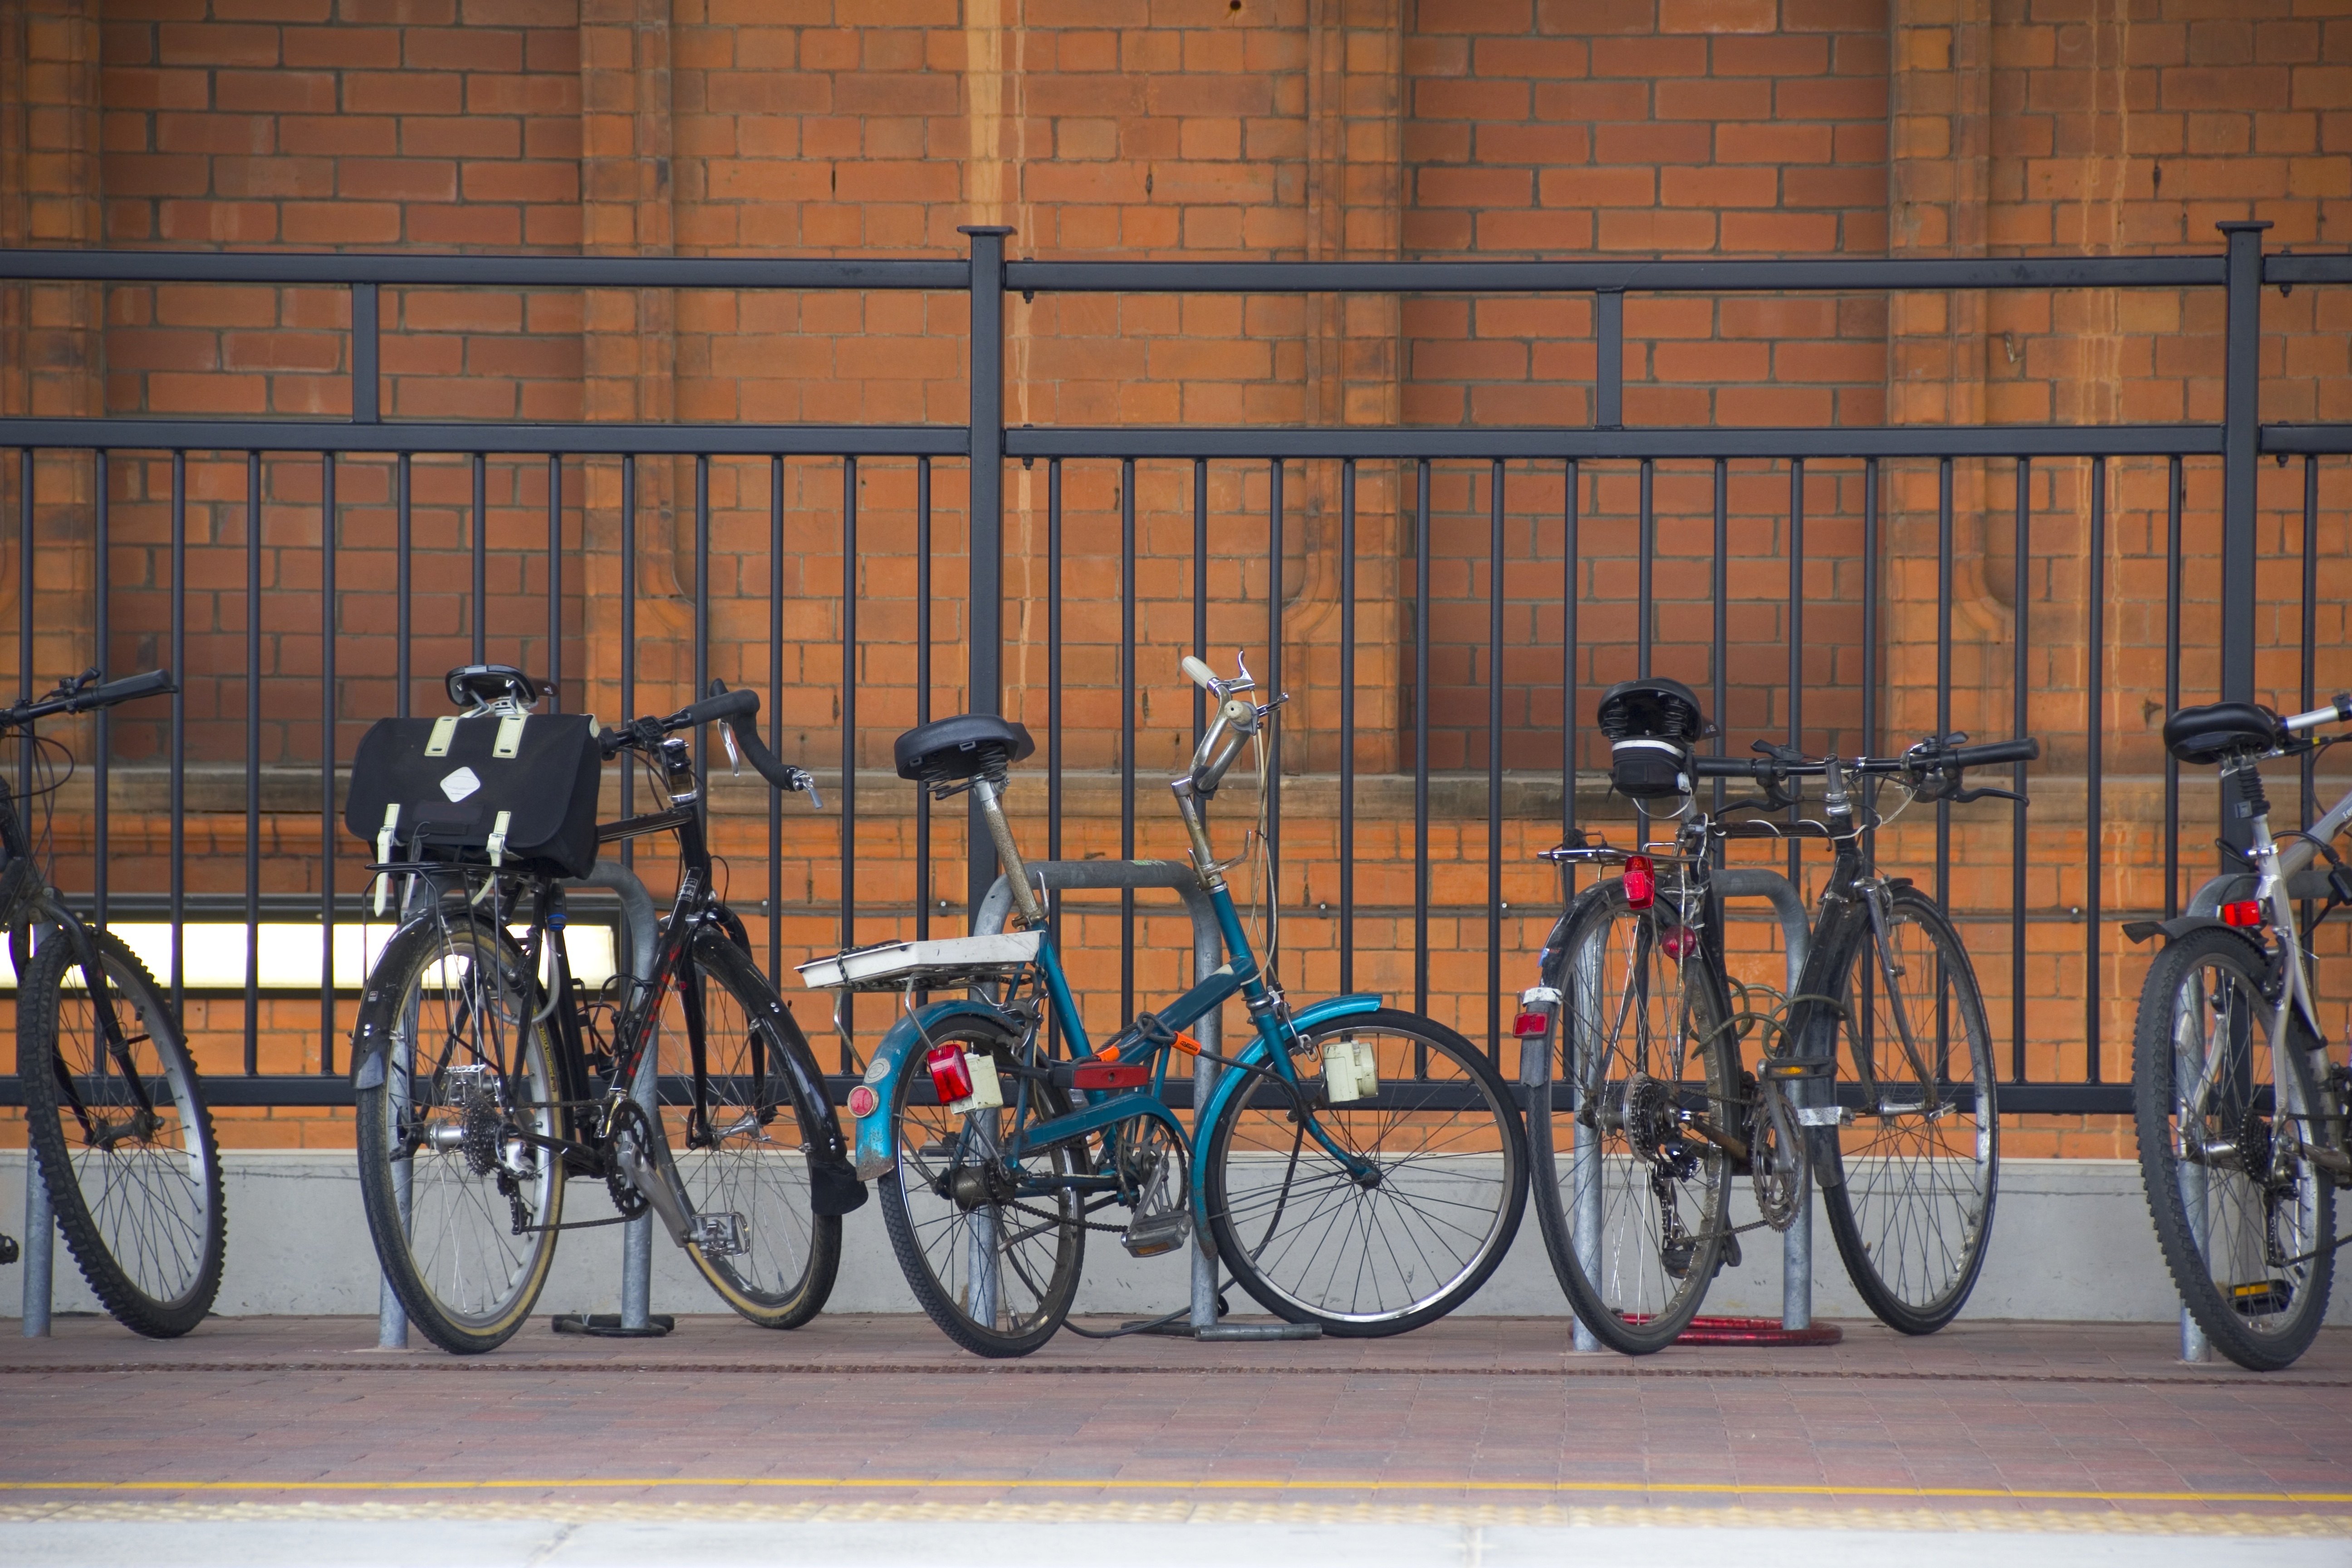
bicycle, recreation, vehicle, train station, sports equipment, cycling, bikes, bicycle frame, bicycle wheel, land vehicle, cyclo cross bicycle, bicycle racing, road bicycle, racing bicycle, hybrid bicycle, bicycle accessory